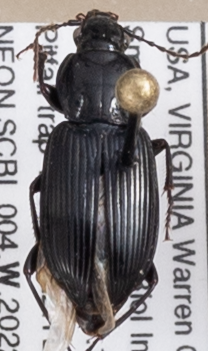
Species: Pterostichus mutus
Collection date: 2022-06-16
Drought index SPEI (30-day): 0.54
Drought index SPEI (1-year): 0.512
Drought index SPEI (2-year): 0.71